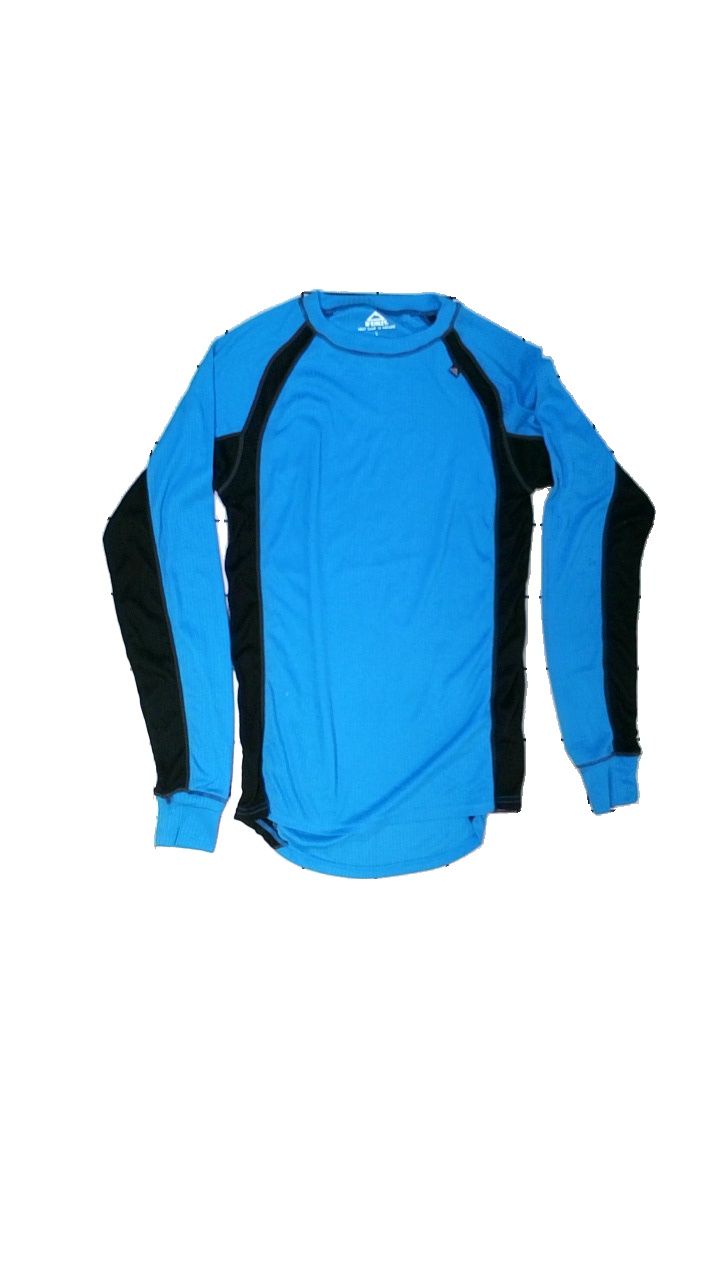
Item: Top (Unisex)
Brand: Mckinley (intersport)
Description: Under lay top
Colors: Blue, Black
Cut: Regular, C-collar
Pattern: Other
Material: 100% polyester
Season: All
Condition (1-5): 5
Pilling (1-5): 5
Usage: Reuse
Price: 50-100